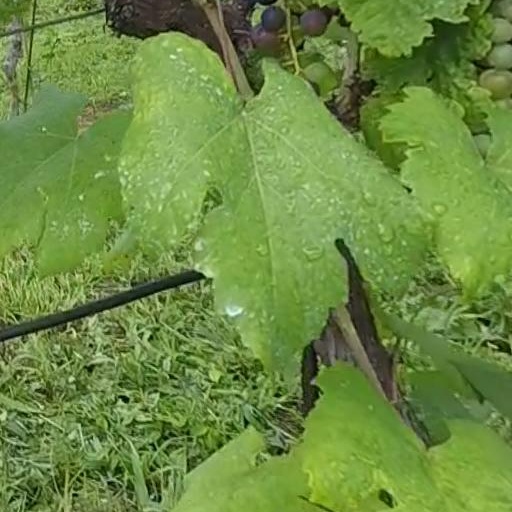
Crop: grape